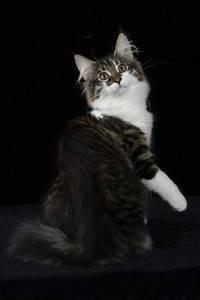
cat